Fort Stonewall

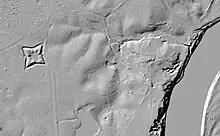
2018 LiDAR hillshade map showing Fort Stonewall's "enceinte" on the left and the Alabama River on the right

Forts Stonewall and Sidney Johnston were built by enslaved African-Americans who were impressed into service by the state of Alabama. Slaves were impressed from the central Alabama counties of Marengo, Greene, Tuscaloosa, Perry, Sumter, Dallas, Clarke, Choctaw, and Lowndes and worked under Confederate government supervision. The slave owners in these counties were required to furnish slaves, rations for twenty days, shovels, and axes. The state supplied transportation of these slaves from their home counties to the fort sites via steamboat. After their terms of service were expired, slaves were returned to their slave owners and replaced with new slaves. Governor Shorter wrote letters to slave owners imploring their patriotism in a request for slaves to work longer than their required terms.